Carl Davis (American football)

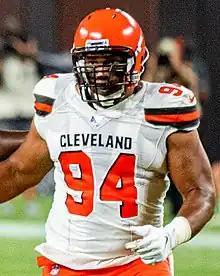
Davis with the Browns in 2019

On September 2, 2018, Davis was claimed off waivers by the Cleveland Browns. He played minimally for the Browns, registering just one assisted tackle for 2018.